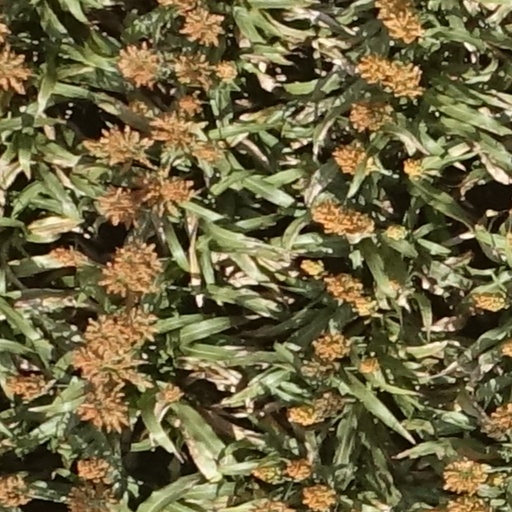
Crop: sorghum